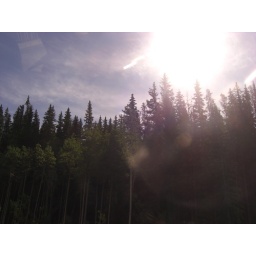
The sun as seen over some old forest trees along a mountain road.